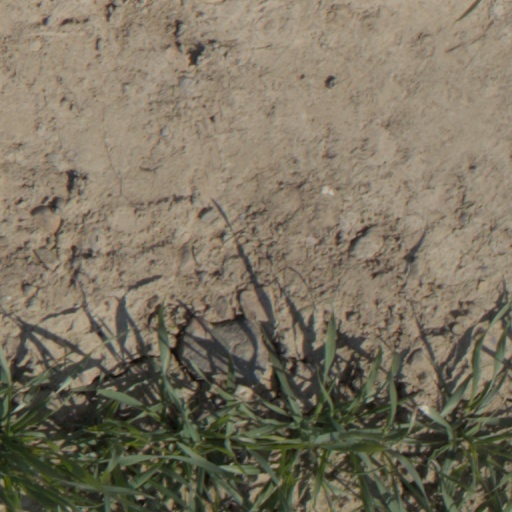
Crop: wheat